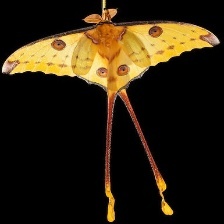
Species: COMET MOTH